Barbie Nail Designer

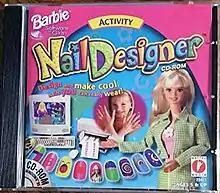

Barbie Nail Designer is a 1998 video game within the Barbie franchise, published by Mattel Media, and released in September 1998.